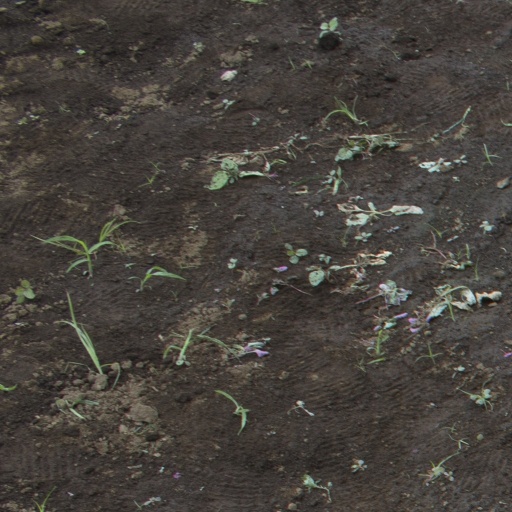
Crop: soybean